Steve Rodriguez

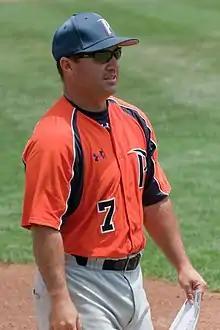
Rodriguez with Pepperdine in 2010

Steven James Rodríguez (born November 29, 1970) is an American baseball coach and former second baseman/shortstop. He played college baseball for the Pepperdine Waves from 1991 to 1992. He played in Major League Baseball (MLB) during the 1995 season. He served as the head coach of the Pepperdine Waves (2004–2015) and the Baylor Bears (2016–2022).